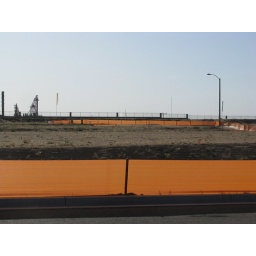
surrounded by orange plastic